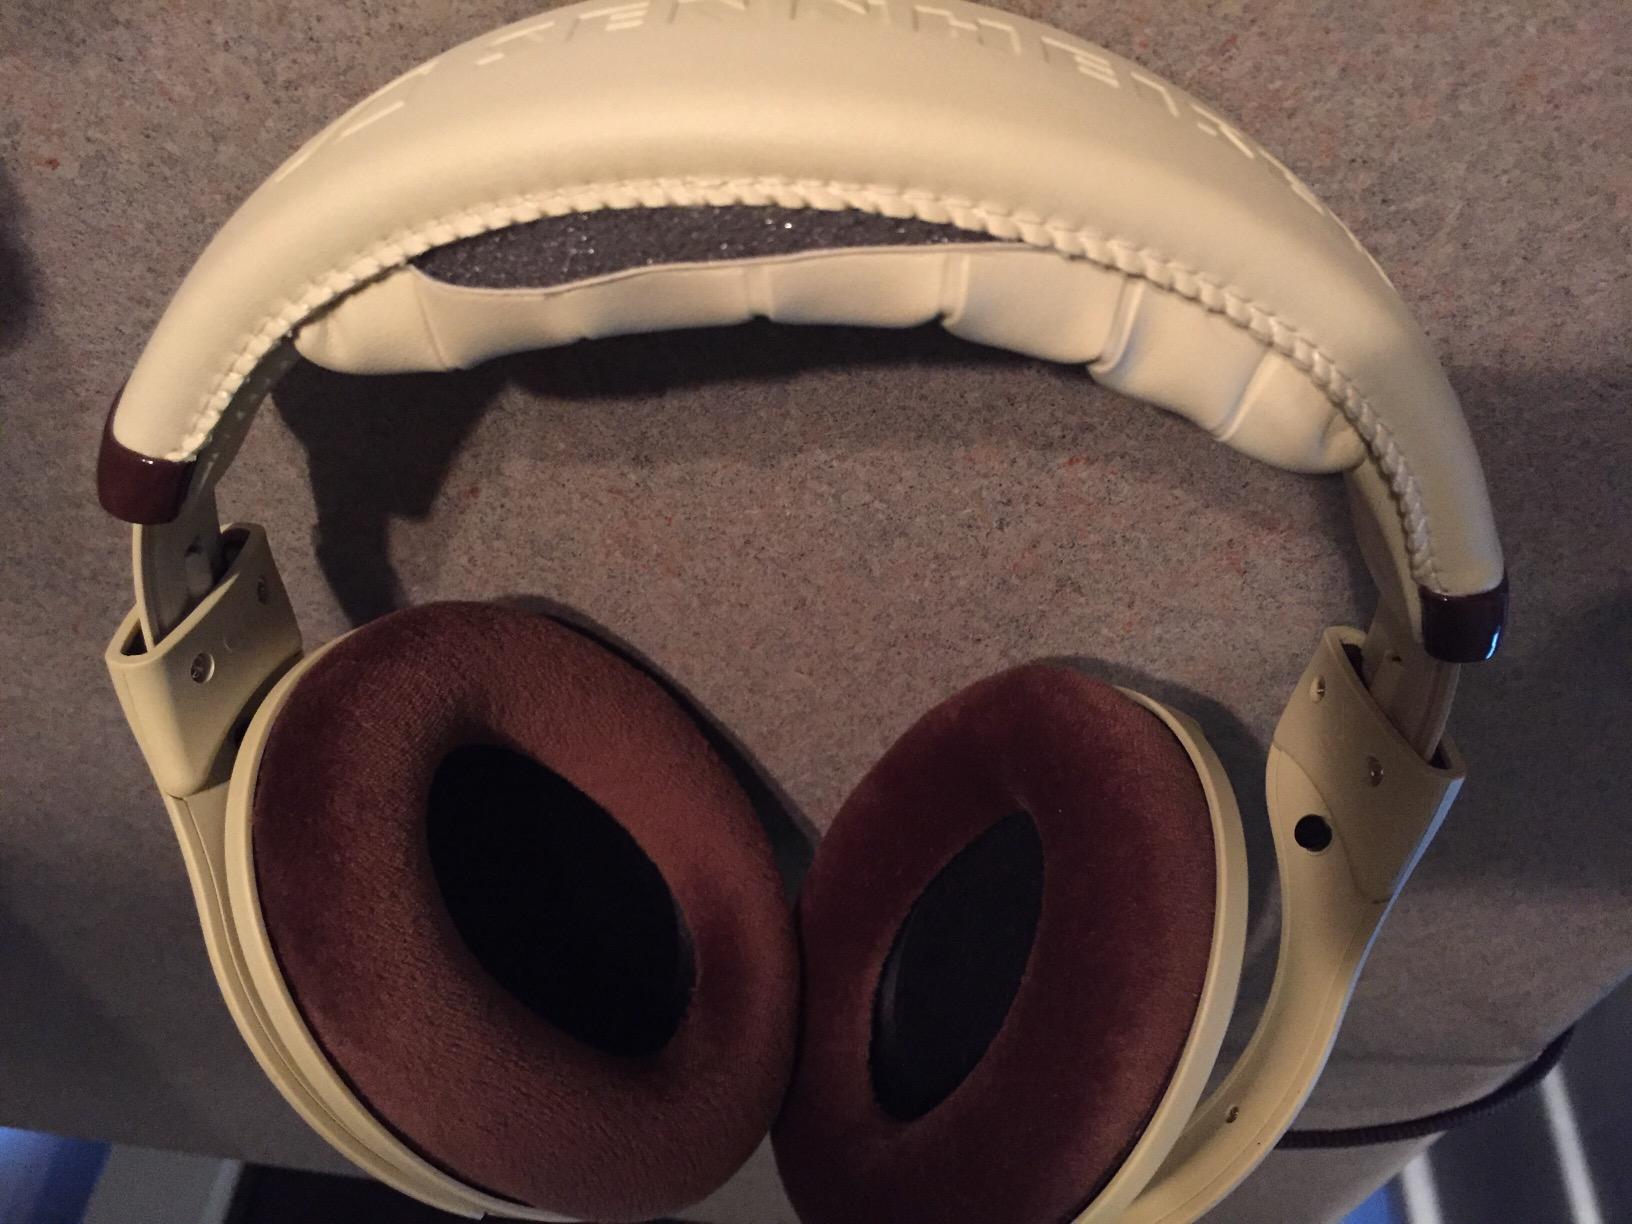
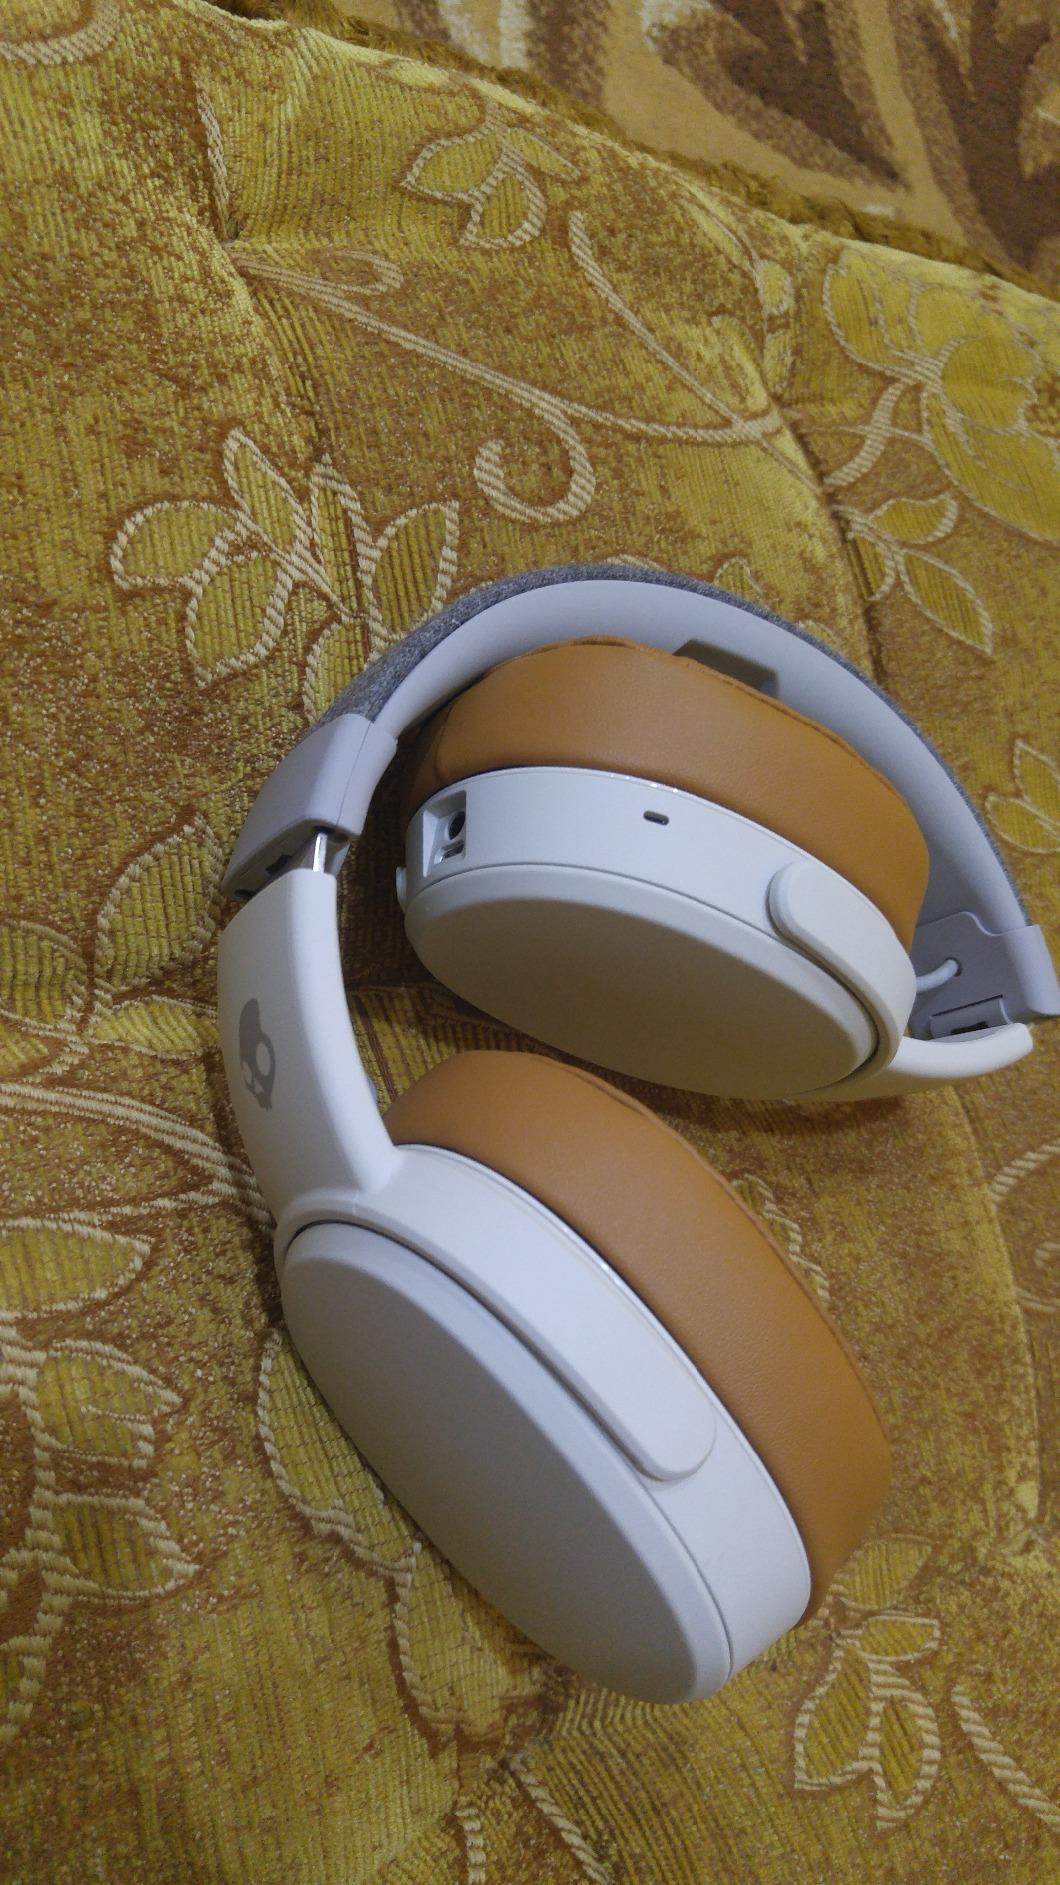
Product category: headphones
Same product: no